List of earthquakes in China

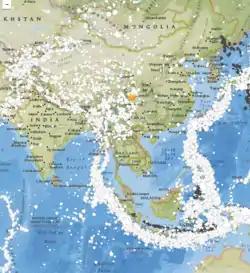

This is a list of earthquakes in China, part of the series of lists of disasters in China. Earthquakes in the loess plateau where residents lived in yaodong caves tended to have big casualties, including the 1303 Hongdong and 1920 Haiyuan earthquakes. The most recent earthquake with a death toll of more than a thousand was the 2010 Yushu earthquake, which killed 2,968.